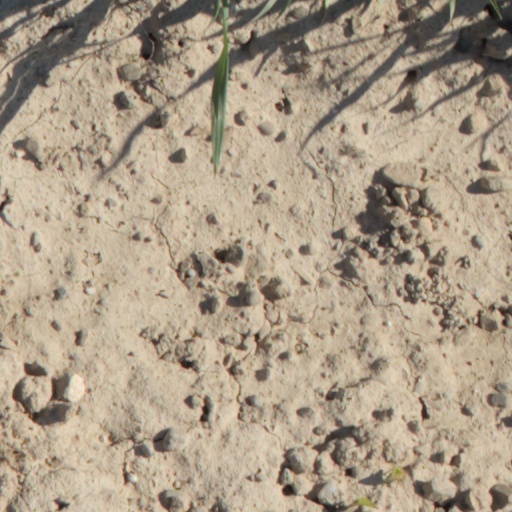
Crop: wheat